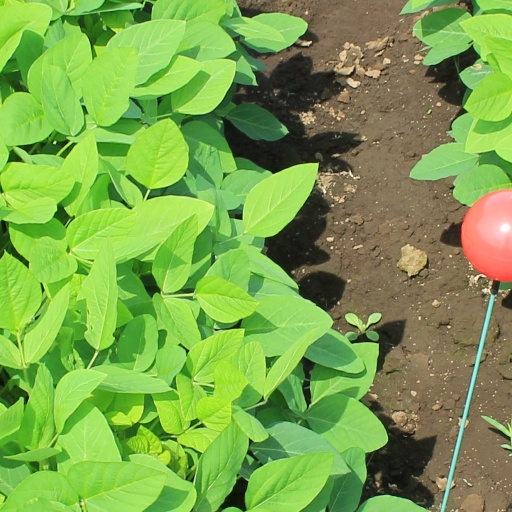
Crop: soybean